Lists of hospitals in Oceania

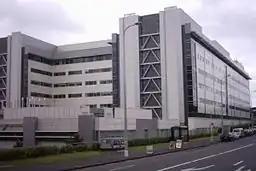
Auckland City Hospital, New Zealand, founded in 1846

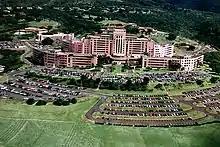
Tripler Army Medical Center, Hawaii

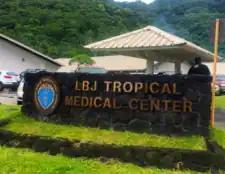
LBJ Tropical Medical Center, American Samoa

During wartime and refugee situations, there have been U.S. hospitals on outlying islands, including Wake Island and Johnston Atoll. The Japanese had hospitals on Saipan and Rota islands during World War II.